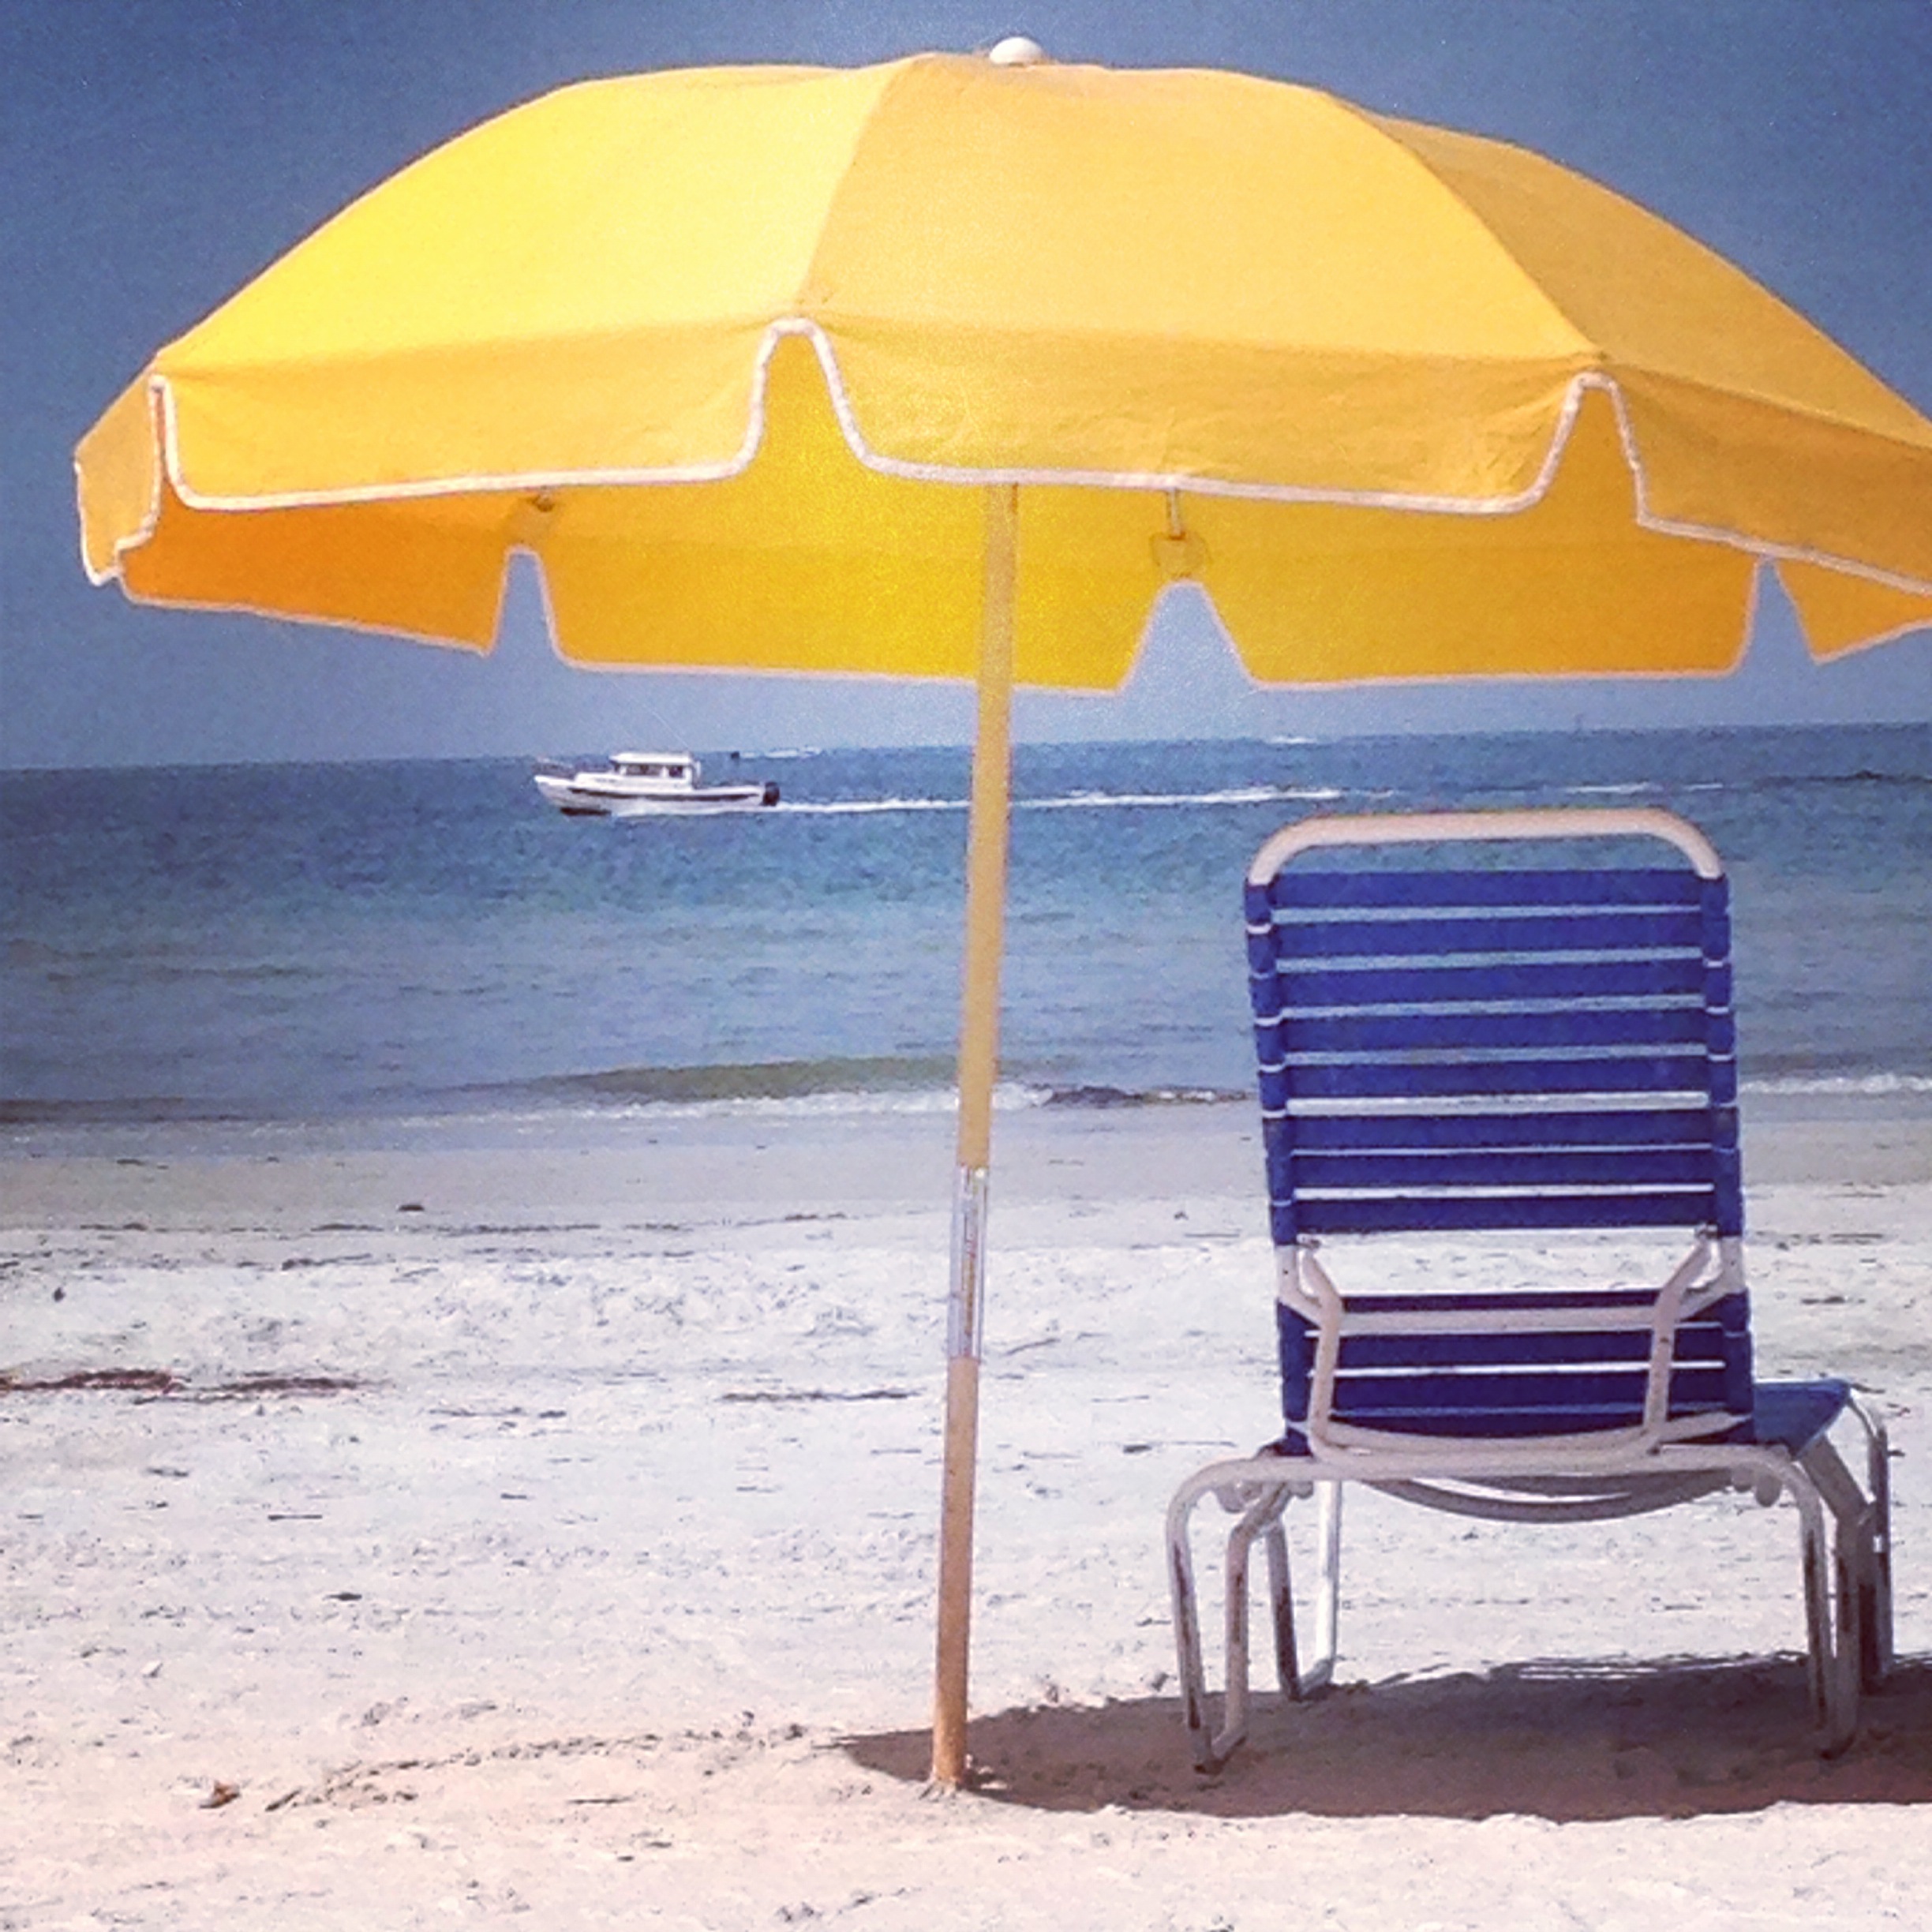
nature, umbrella, yellow, beach, shade, outdoor furniture, sky, sand, furniture, table, orange, fashion accessory, summer, vacation, Tints and shades, sea, ocean, canopy, sunlounger